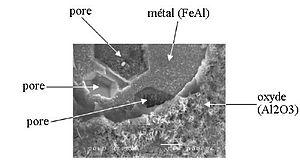
Couche d'alumine (Al2O3) formée sur un substrat d'aluminiure de fer (&#945
La corrosion à haute température est la dégradation des métaux par l'environnement à haute températures ; c'est un phénomène complexe qui a lieu dans les moteurs, chaudières et réacteurs. Les gaz de combustion ont en effet une composition complexe du fait de la composition du combustible et de l'air :
En cristallographie, un pore est une cavité dans un cristal. C'est un défaut volumique. Cette cavité peut être vide, ou bien contenir du gaz sous faible pression.